Double flute

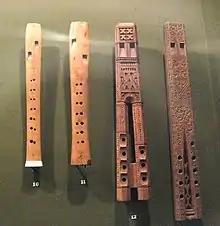

The double flute is an ancient category of wind instrument, a set of flutes that falls under more than one modern category in the Hornbostel Sachs system of musical instrument classification. The flutes may be double because they have parallel pipes that are connected with a single duct. They may be "double vertical flutes" without a duct. There are also double-transverse flutes.